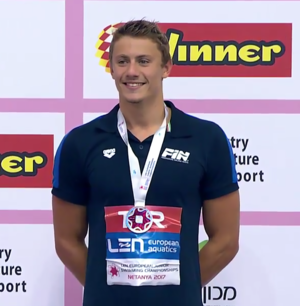
Nicolò « Tete » Martinenghi est un nageur italien, spécialiste de la brasse.